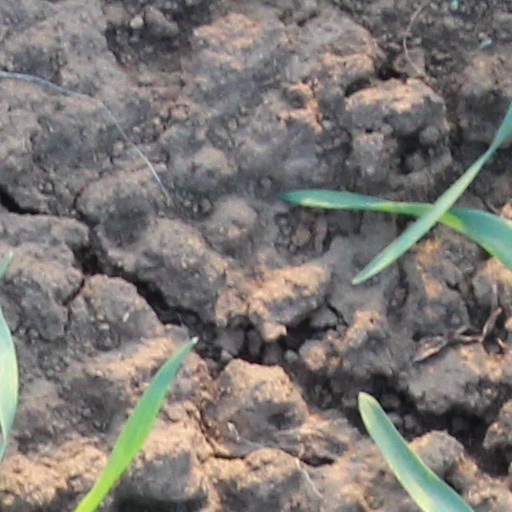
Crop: wheat